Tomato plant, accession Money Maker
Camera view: horizontal (90 deg, fisheye); turntable rotation: 30 degrees
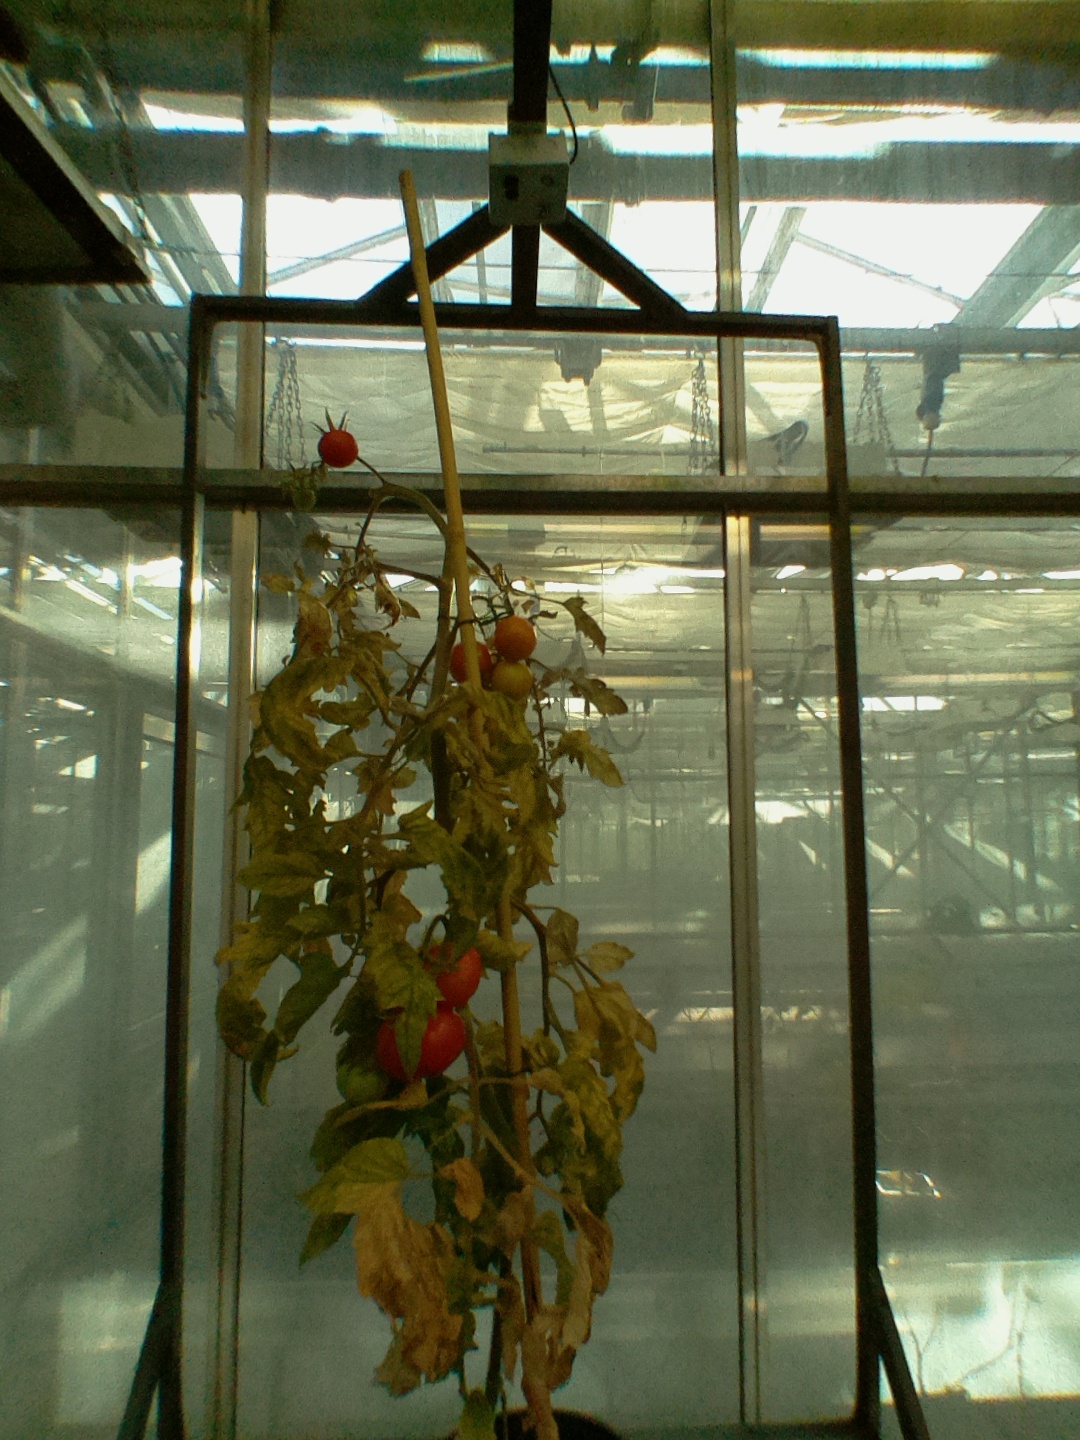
BBCH growth stage 88: 80%-90% of fruits show typical fully ripe color